Clarence H. Geist

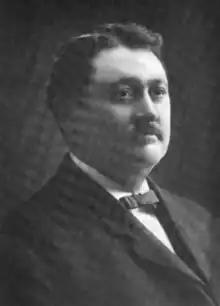

Clarence Henry Geist (1866 – June 12, 1938) was an American financier who played an important role in the early history of Boca Raton, Florida.